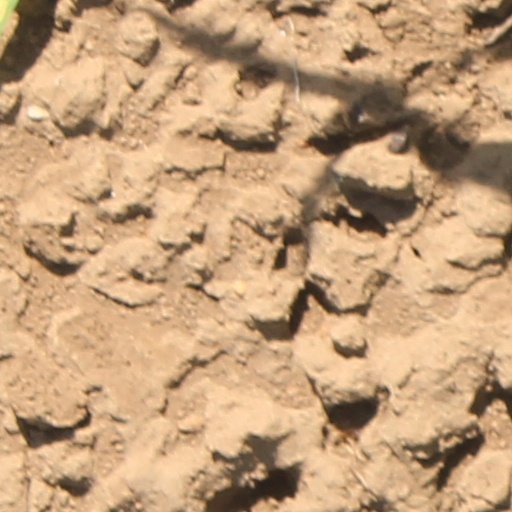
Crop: wheat